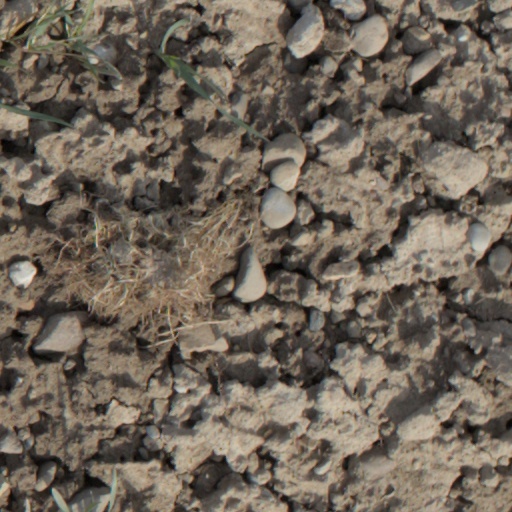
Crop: wheat